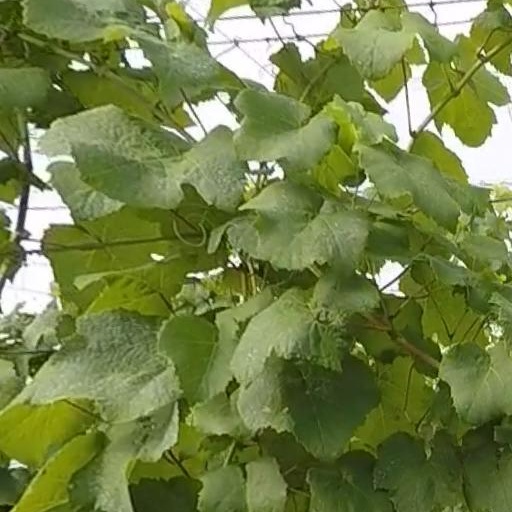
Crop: grape